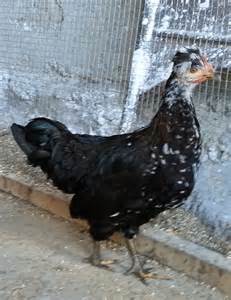
Label: chicken